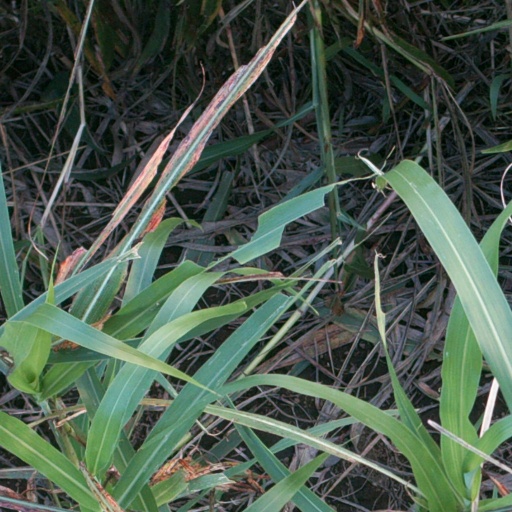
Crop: sorghum